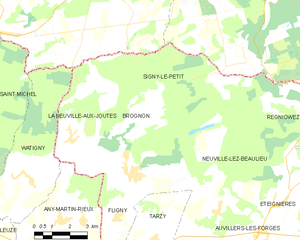
Carte des communes françaises: Signy-le-Petit